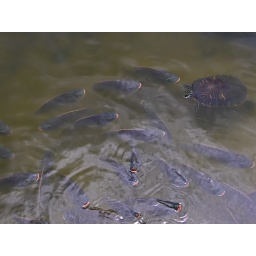
Fish and turtle in a small lake looking for a handout while on vacation in Orlando, Florida!